1 Kings 6

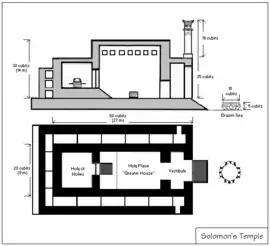
Solomon's Temple design with measurements

All the walls of the holy site were clad with made of costly materials. The ornamentation in wooden panels and carvings s emphatically non-figural (no human or divine figures), but limited to plants and animals, an aniconic characteristic of the YHWH-religion.